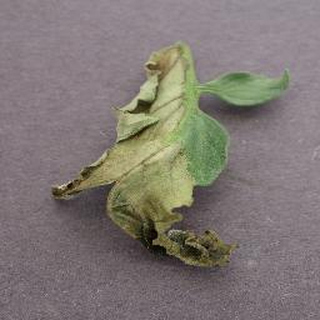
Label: tomato_late_blight